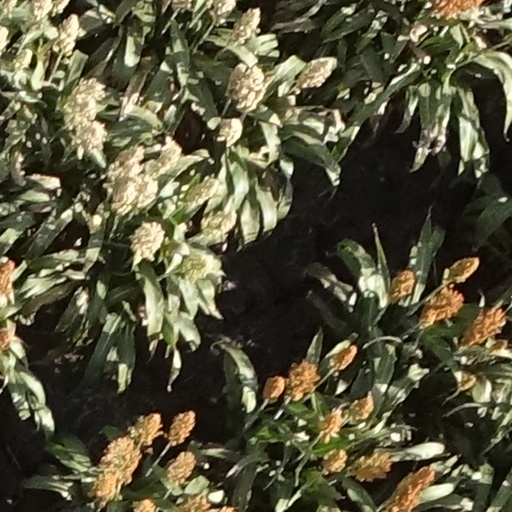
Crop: sorghum